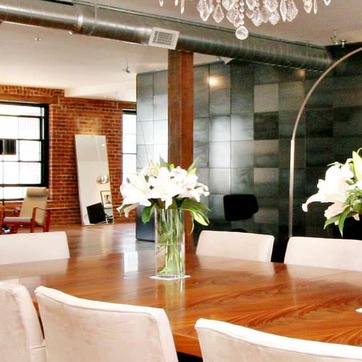
Material: foliage